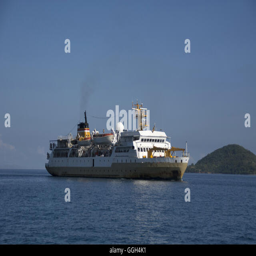
ship type in the sea .